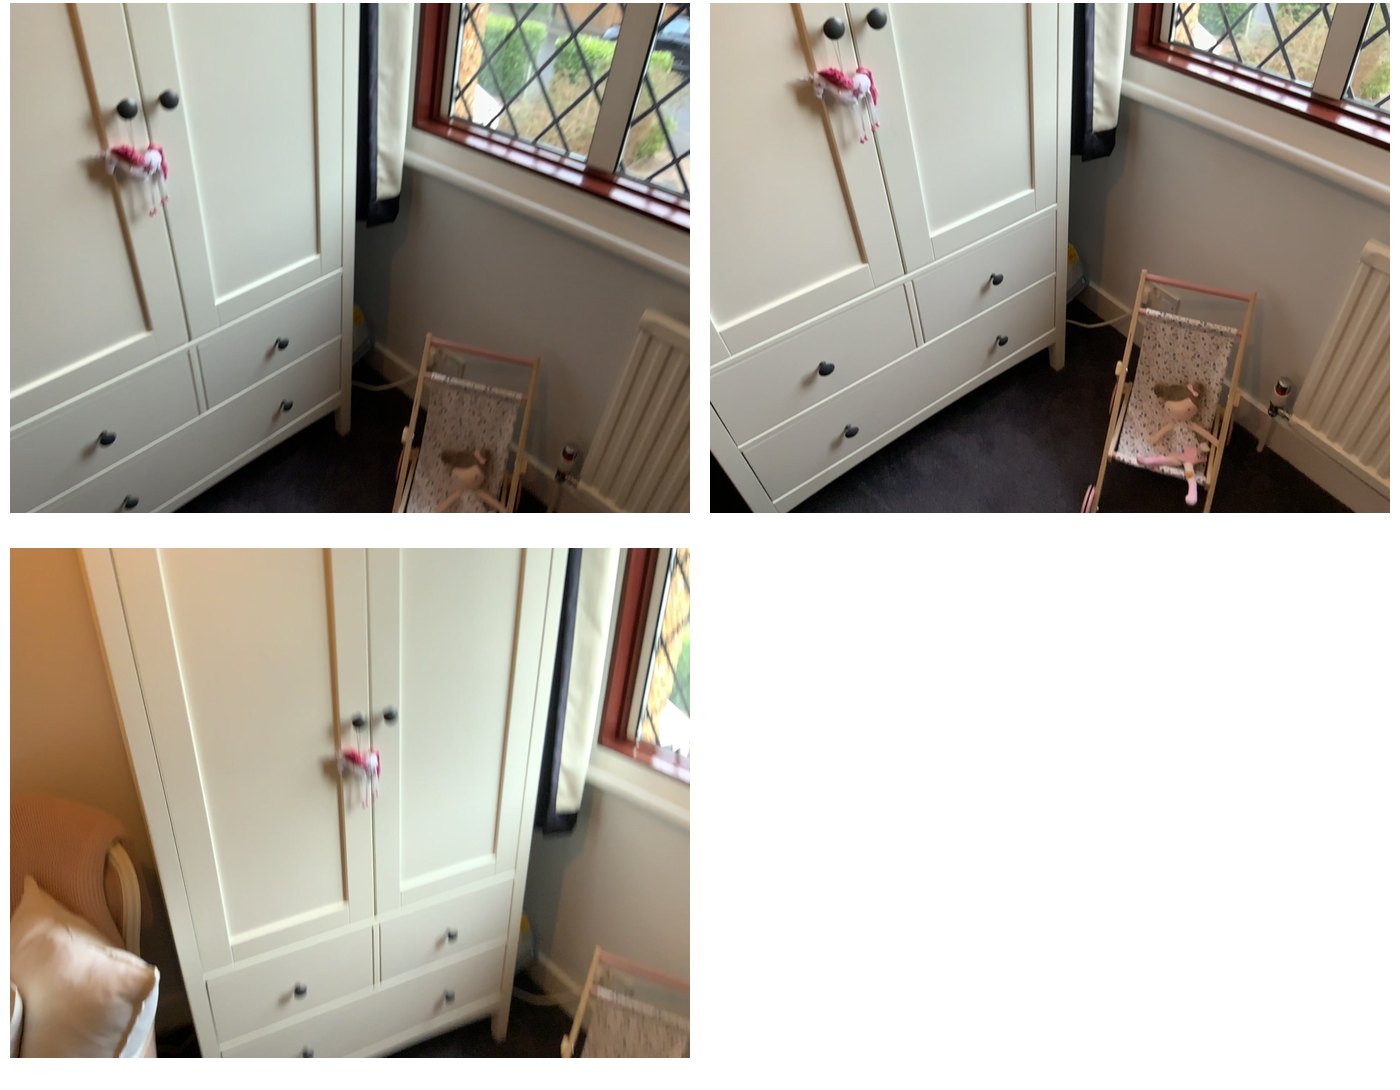Task instruction: Open the wardrobe.
Answer: {"task_instruction": "Open the wardrobe.", "nodes": ["knob1", "knob2", "knob3", "knob4", "knob5", "knob6", "wardrobe"], "edges": [{"functional_relationship": "openorclose", "object1": "knob1", "object2": "wardrobe", "spatial_relations": ["in_front_of", "close"], "is_touching": true}, {"functional_relationship": "openorclose", "object1": "knob2", "object2": "wardrobe", "spatial_relations": ["in_front_of", "close"], "is_touching": true}, {"functional_relationship": "openorclose", "object1": "knob3", "object2": "wardrobe", "spatial_relations": ["in_front_of", "close"], "is_touching": true}, {"functional_relationship": "openorclose", "object1": "knob4", "object2": "wardrobe", "spatial_relations": ["in_front_of", "close"], "is_touching": true}, {"functional_relationship": "openorclose", "object1": "knob5", "object2": "wardrobe", "spatial_relations": ["in_front_of", "close"], "is_touching": true}, {"functional_relationship": "openorclose", "object1": "knob6", "object2": "wardrobe", "spatial_relations": ["in_front_of", "close"], "is_touching": true}], "action_type": "pull", "function_type": "open_close_control"}